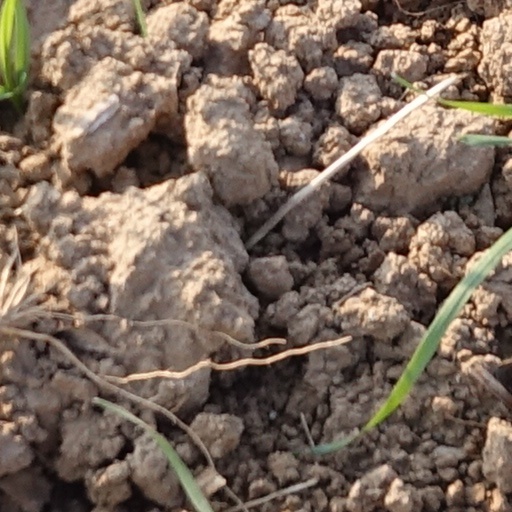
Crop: wheat